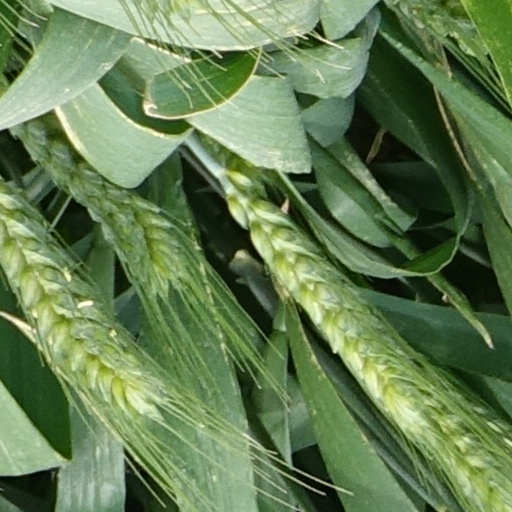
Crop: wheat